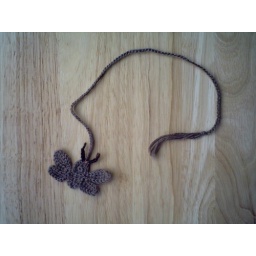
Bookmark in the shape of a moth made for a swap on Craftster, based on the book 'Northern Lights' by Philip Pullman.